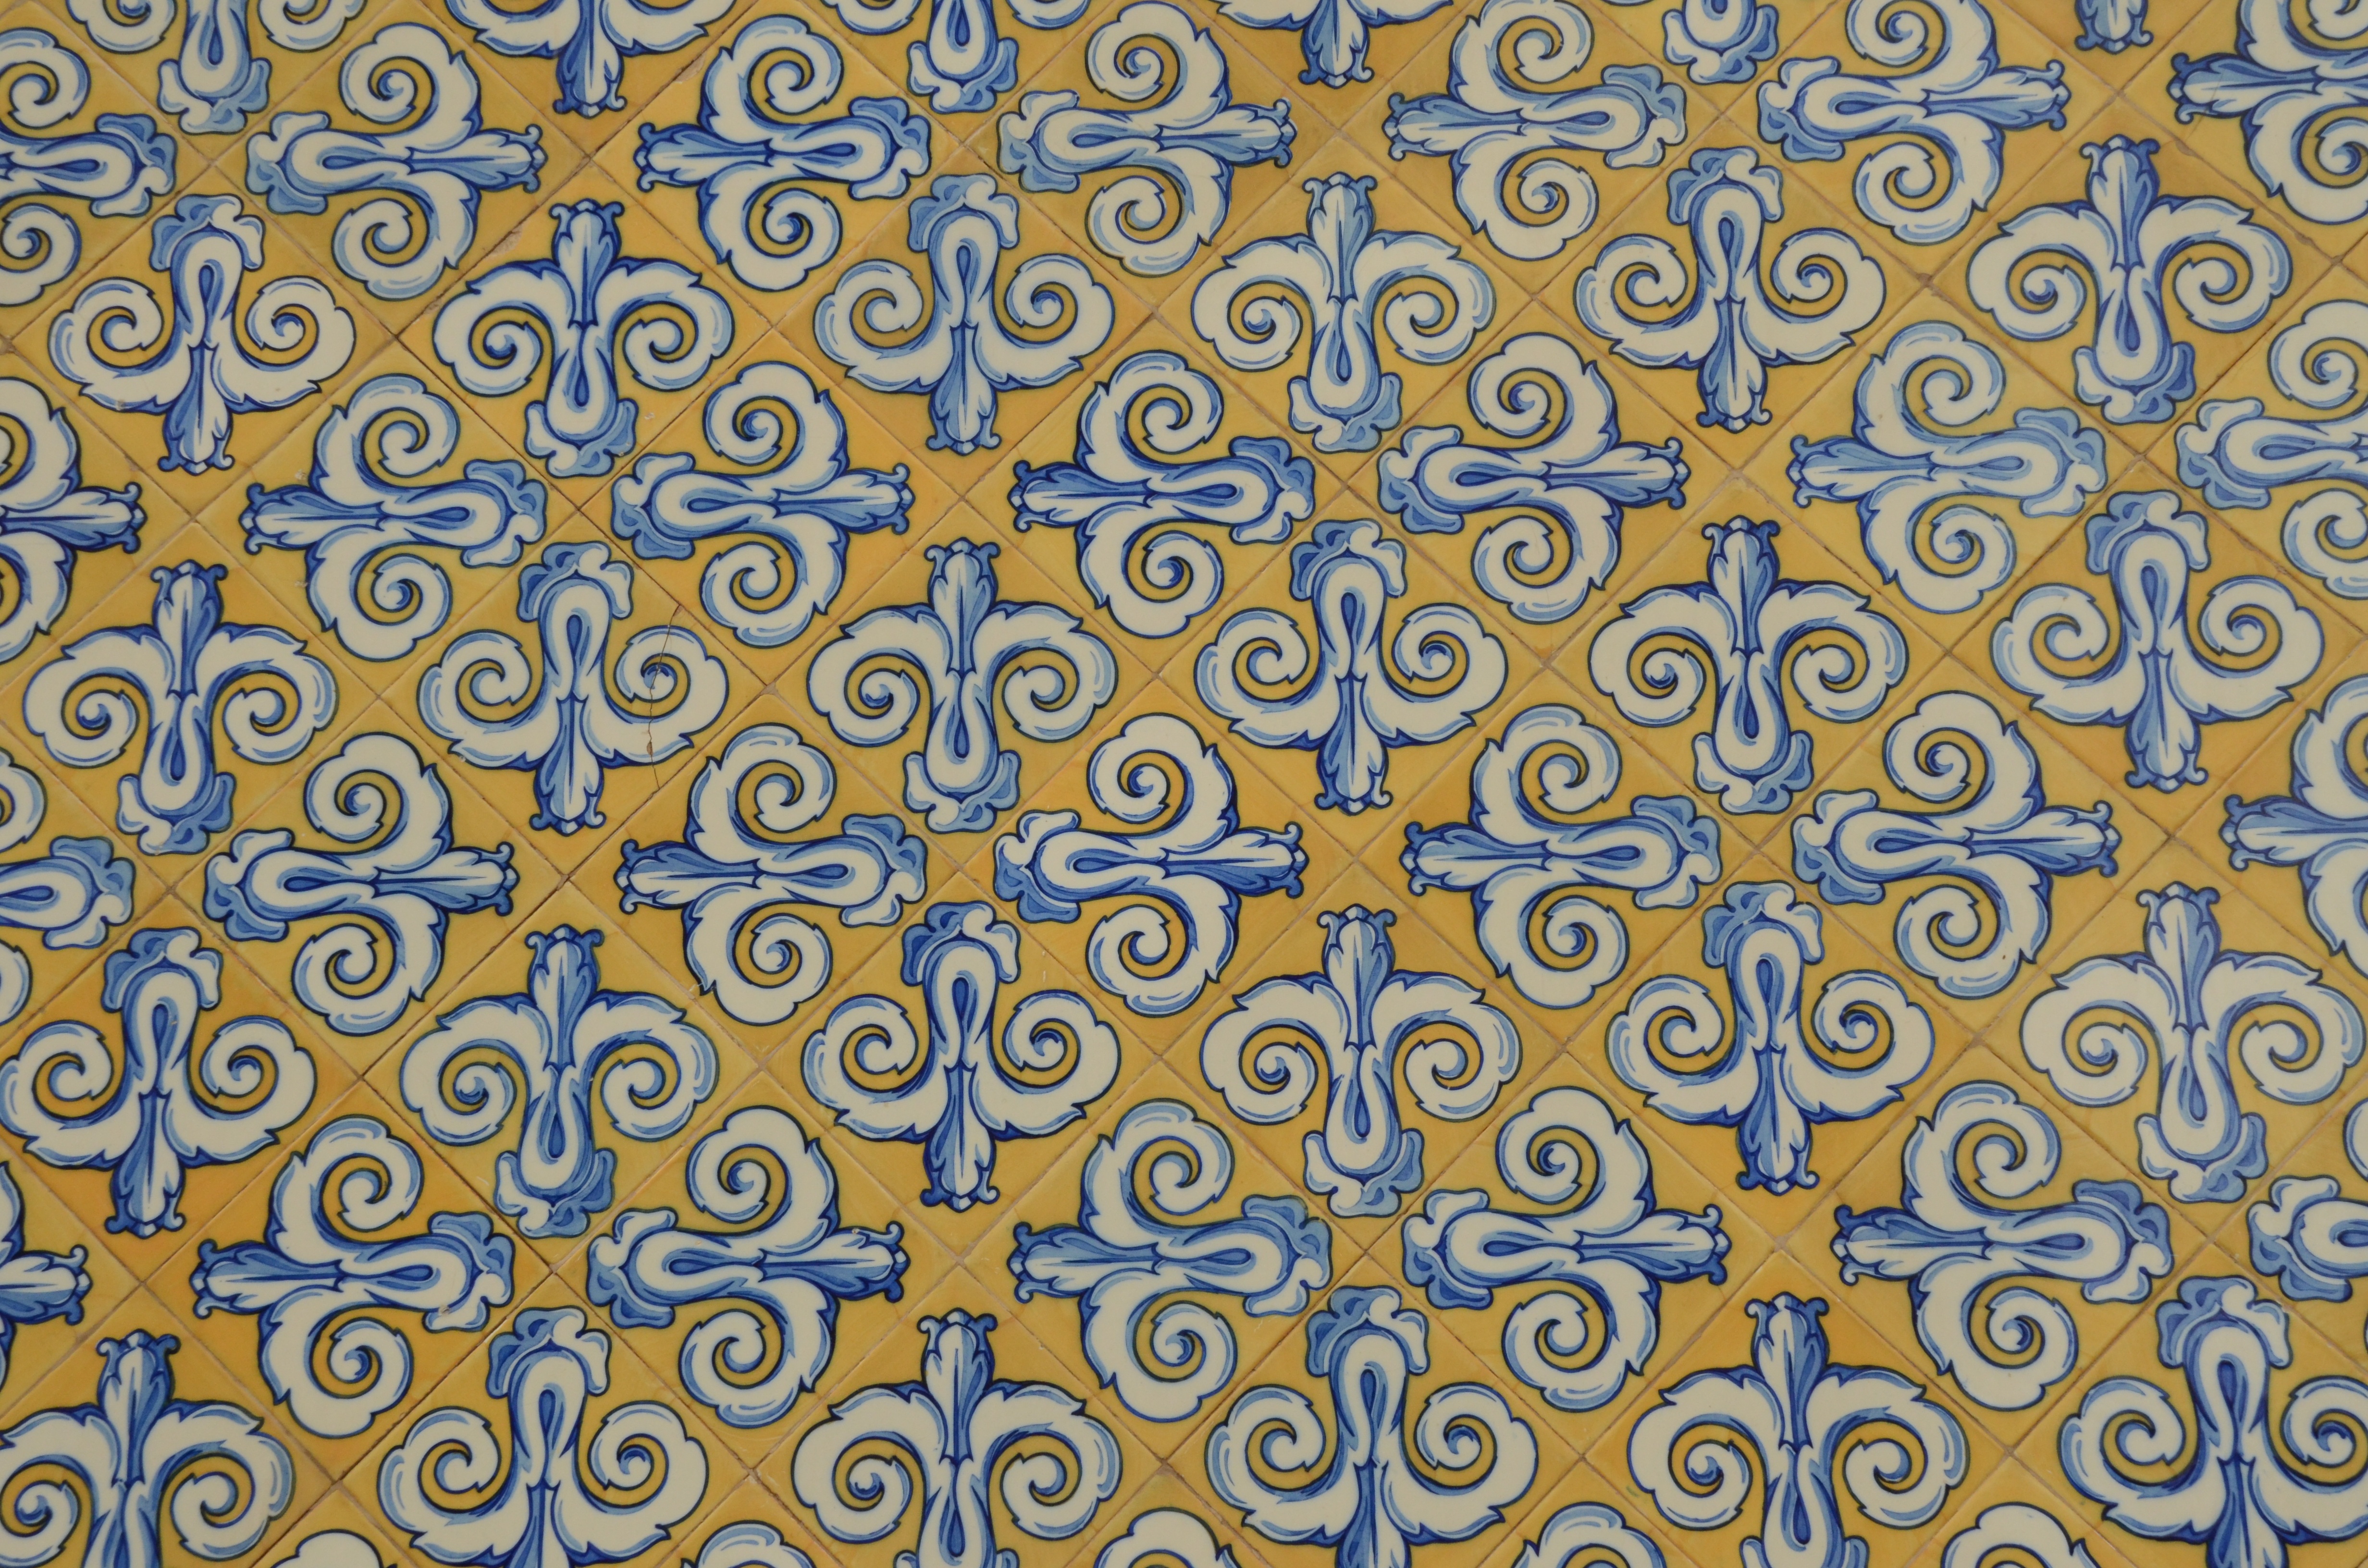
texture, flower, floor, wall, decoration, pattern, line, tile, circle, font, art, spain, design, symmetry, mosaic, wallpaper, valencia, tableau, flooring